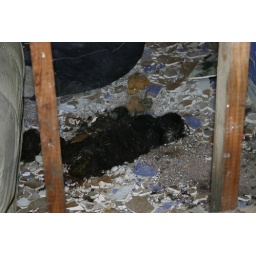
This cat was in the house across the street. Hope you aren't squeamish.